Kami, Kōchi

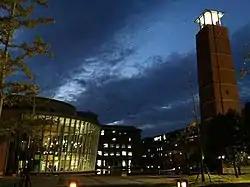
Kochi University of Technology

Kami has seven public elementary schools and three public middle schools operated by the city government, and one public high school operated by the Kōchi Prefectural Board of Education. The Kochi University of Technology is located in Kami.